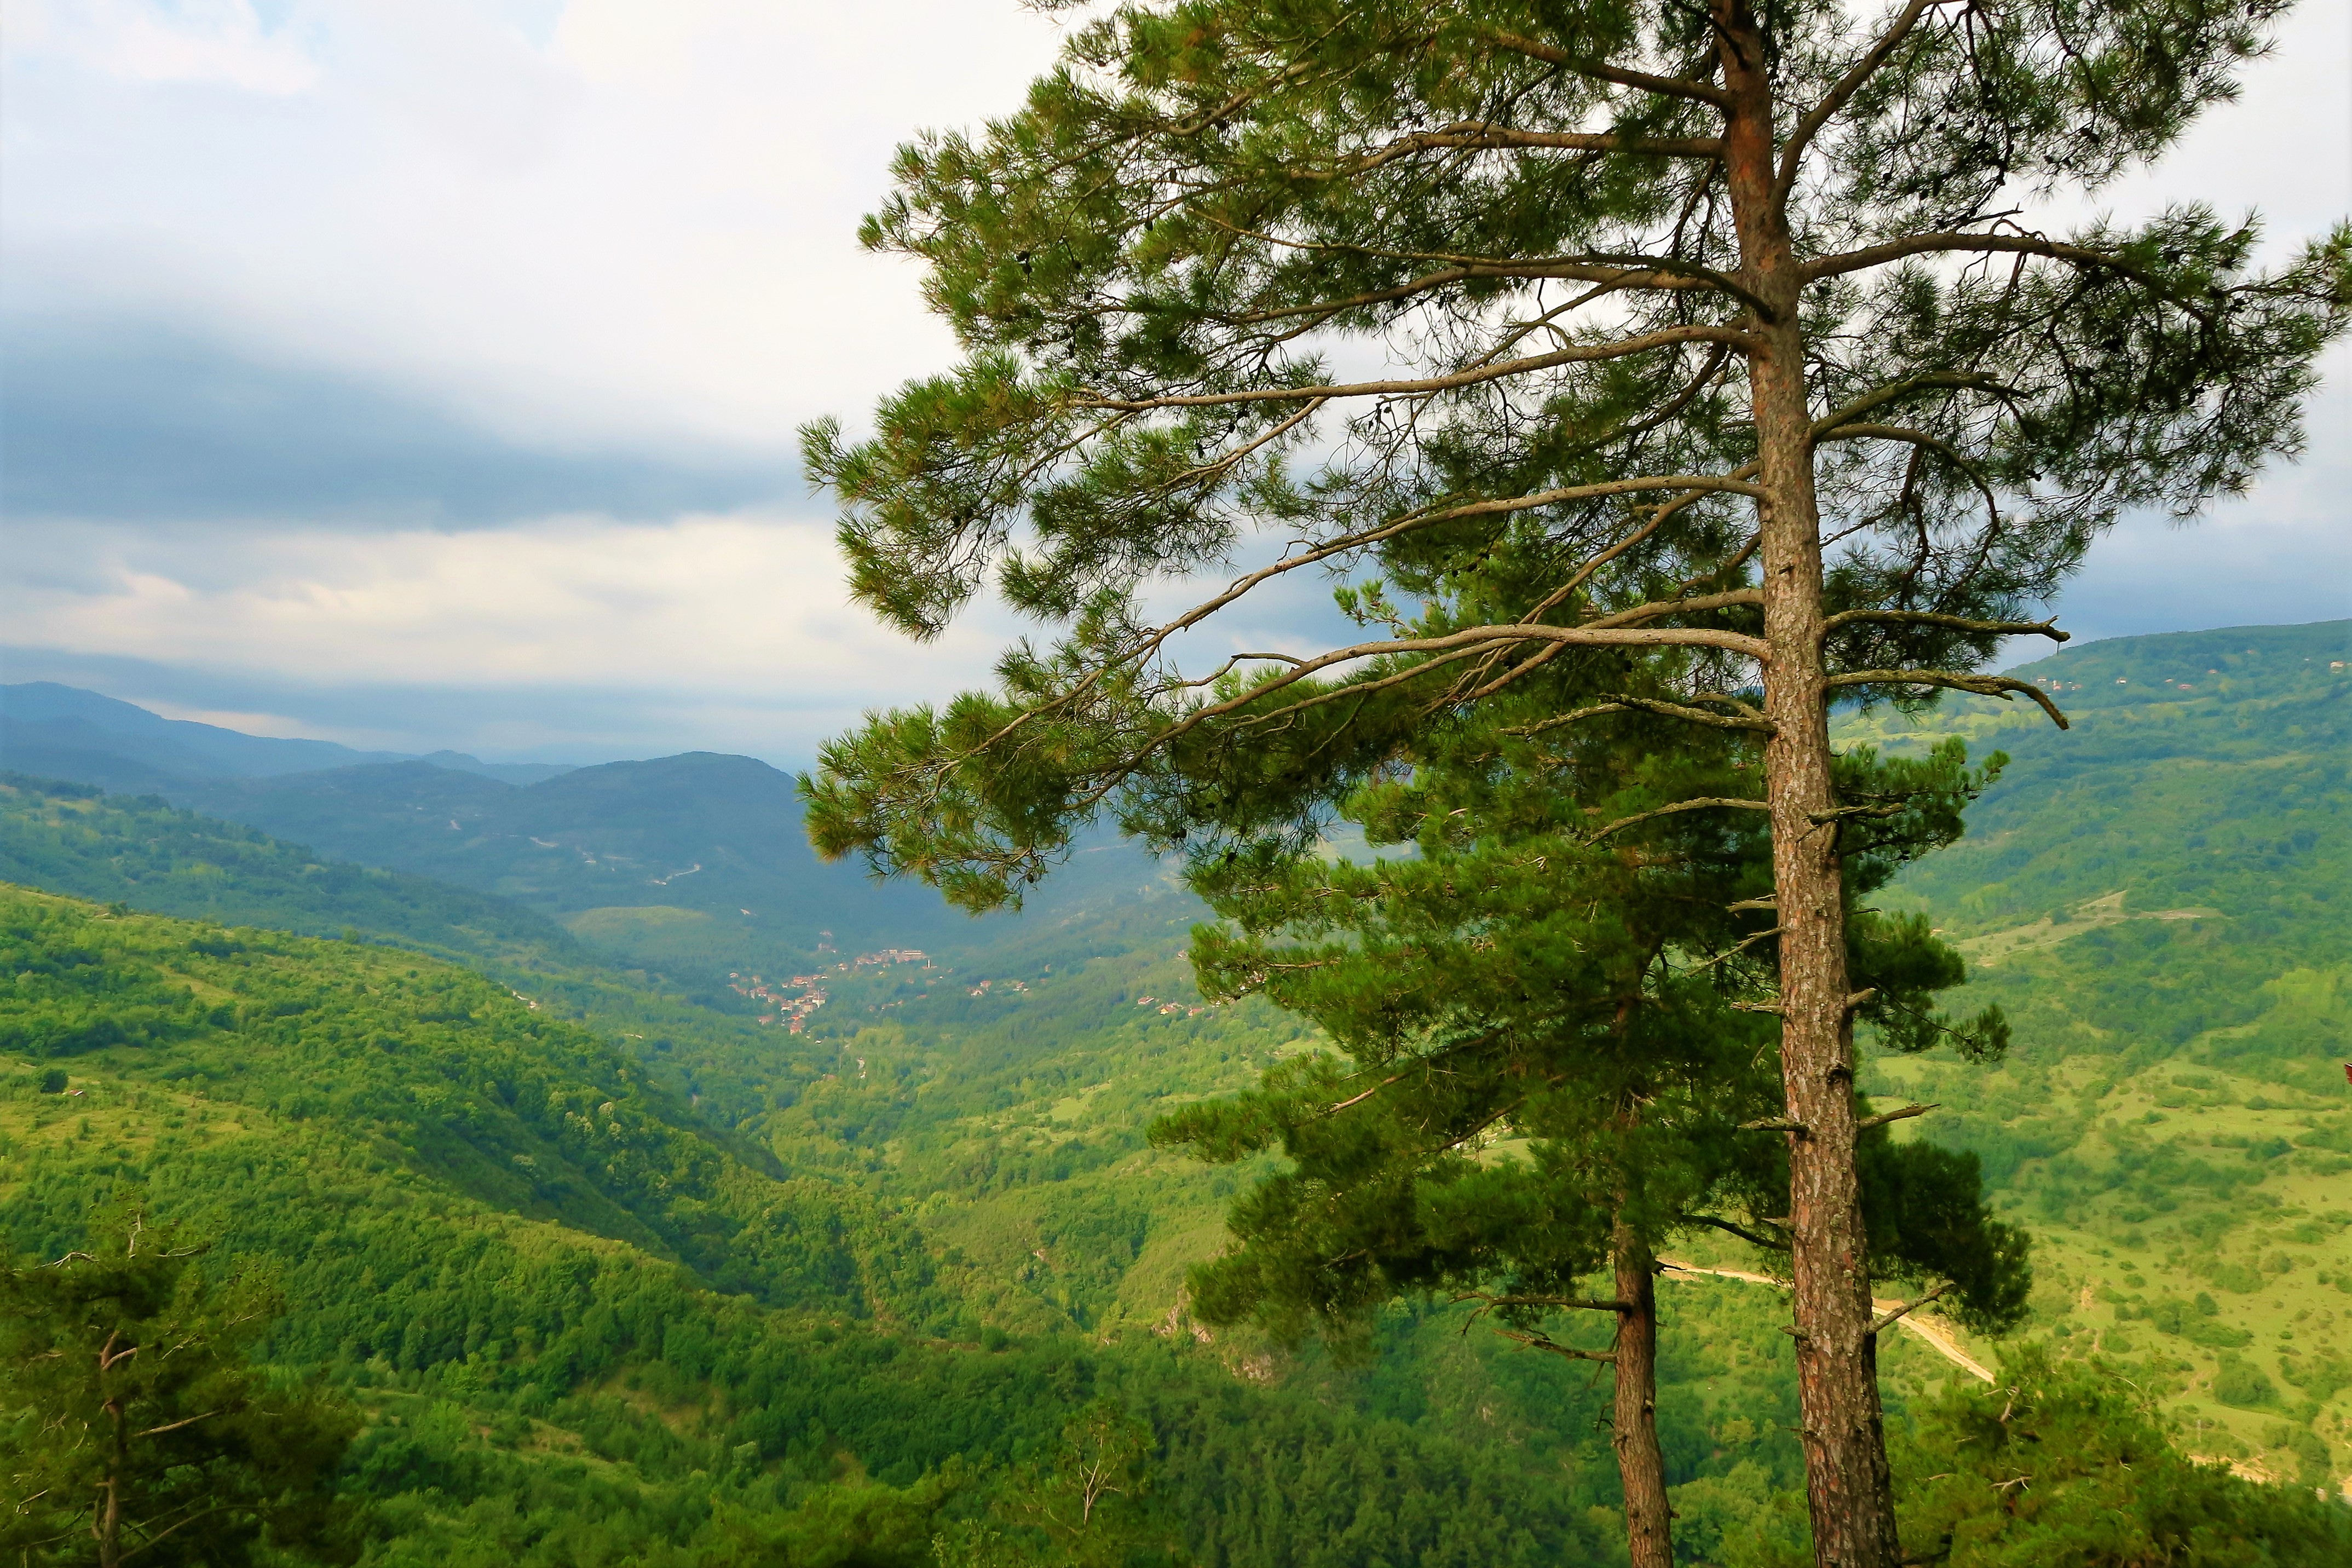
plant, nature, rose, flower, spring, beautiful, colorful, red, green, landscape, tree, forest, vegetation, hill station, highland, mountainous landforms, mountain, natural environment, tropical and subtropical coniferous forests, nature reserve, wilderness, hill, sky, natural landscape, biome, atmospheric phenomenon, woody plant, rainforest, ridge, old growth forest, valdivian temperate rain forest, jungle, mountain range, temperate broadleaf and mixed forest, mount scenery, terrestrial plant, national park, temperate coniferous forest, spruce fir forest, pine family, plant community, fell, pine, conifer, cloud, road, grassland, valley, terrain, woodland, fir